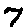
Label: 7